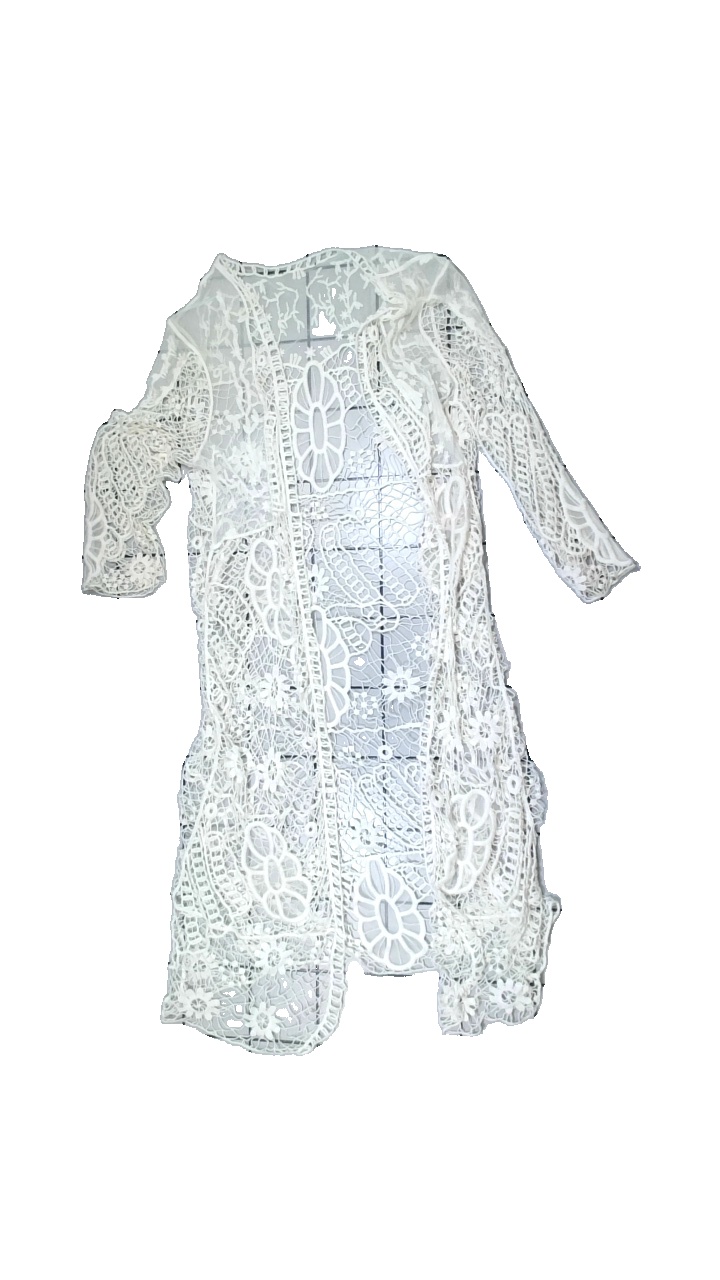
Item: Cardigan (Ladies)
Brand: Not Applicable
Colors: White
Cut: Long
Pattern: Embroidered
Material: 58% Nylo 42% Cott
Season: Summer
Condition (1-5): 3
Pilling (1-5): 5
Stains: Major
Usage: Export
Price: <50